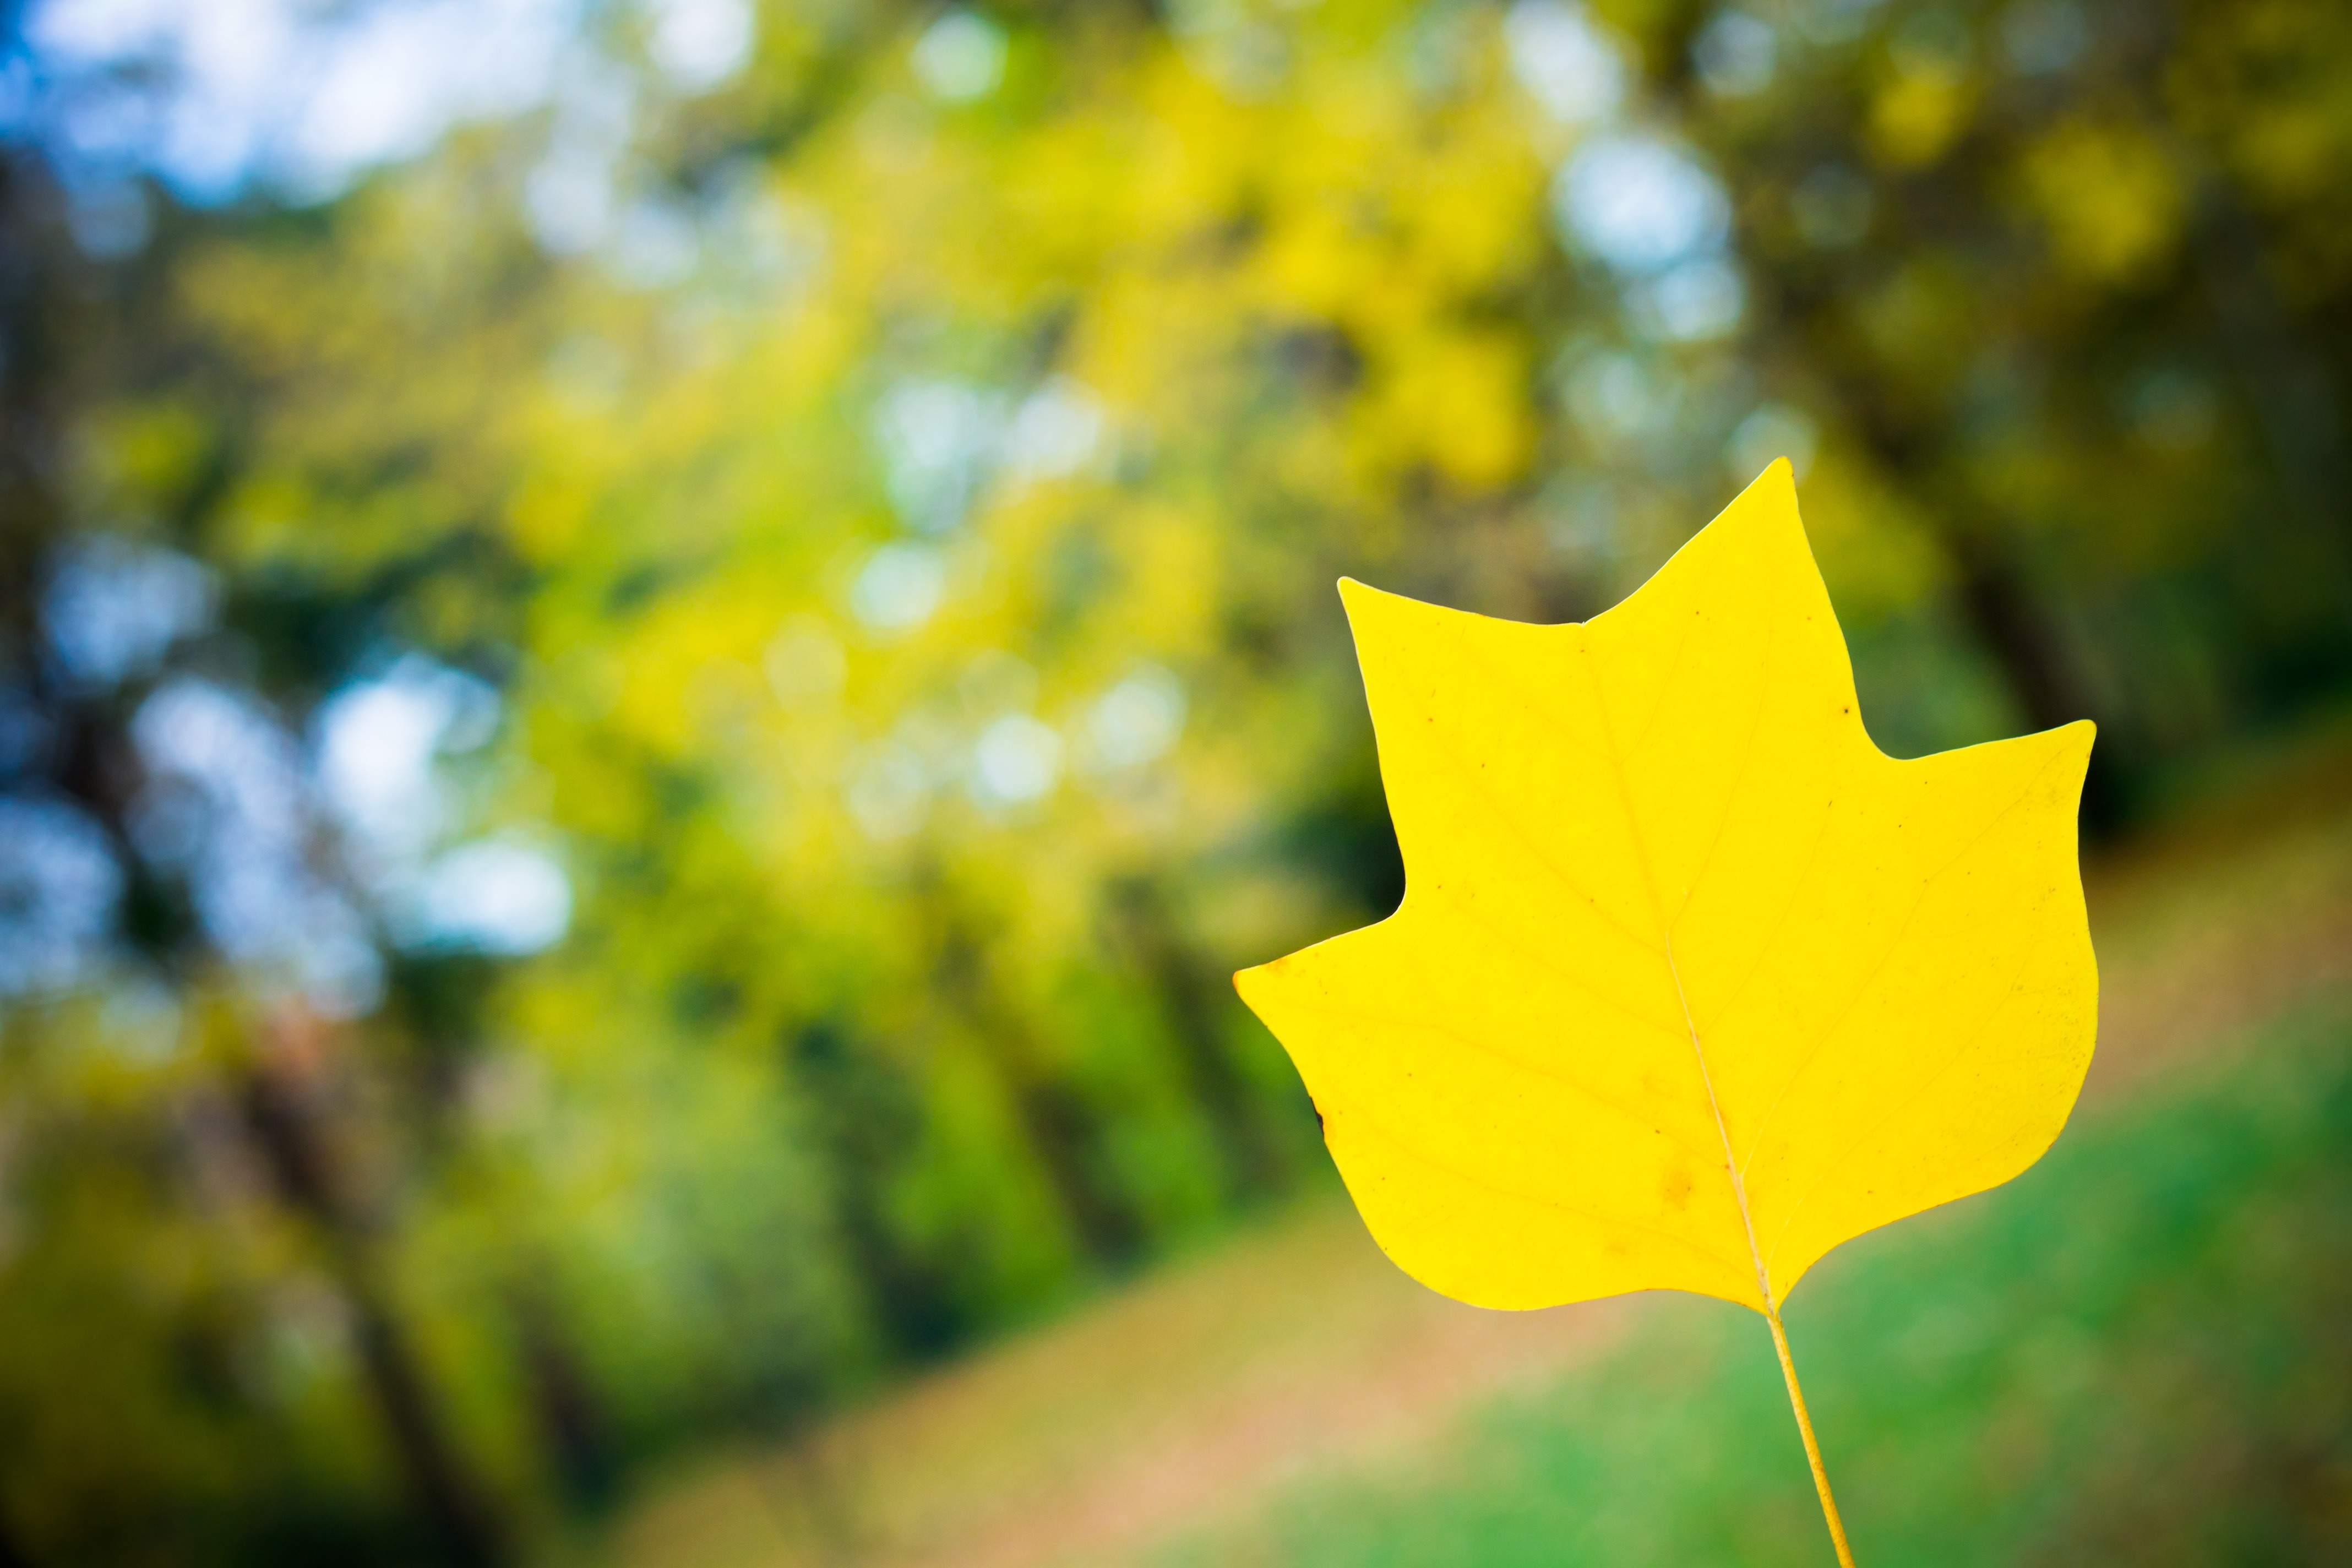
tree, nature, grass, branch, light, plant, wood, photography, sunlight, leaf, flower, foliage, green, red, color, autumn, botany, yellow, garden, flora, season, close up, seasons, macro photography, flowering plant, maidenhair tree, plant stem, woody plant, land plant